Gruppo Labronico

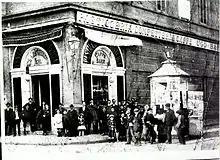
Some founding members in front of the Caffé Bardi in Livorno.

The Gruppo Labronico is an Italian artistic association founded in Livorno in 1920.